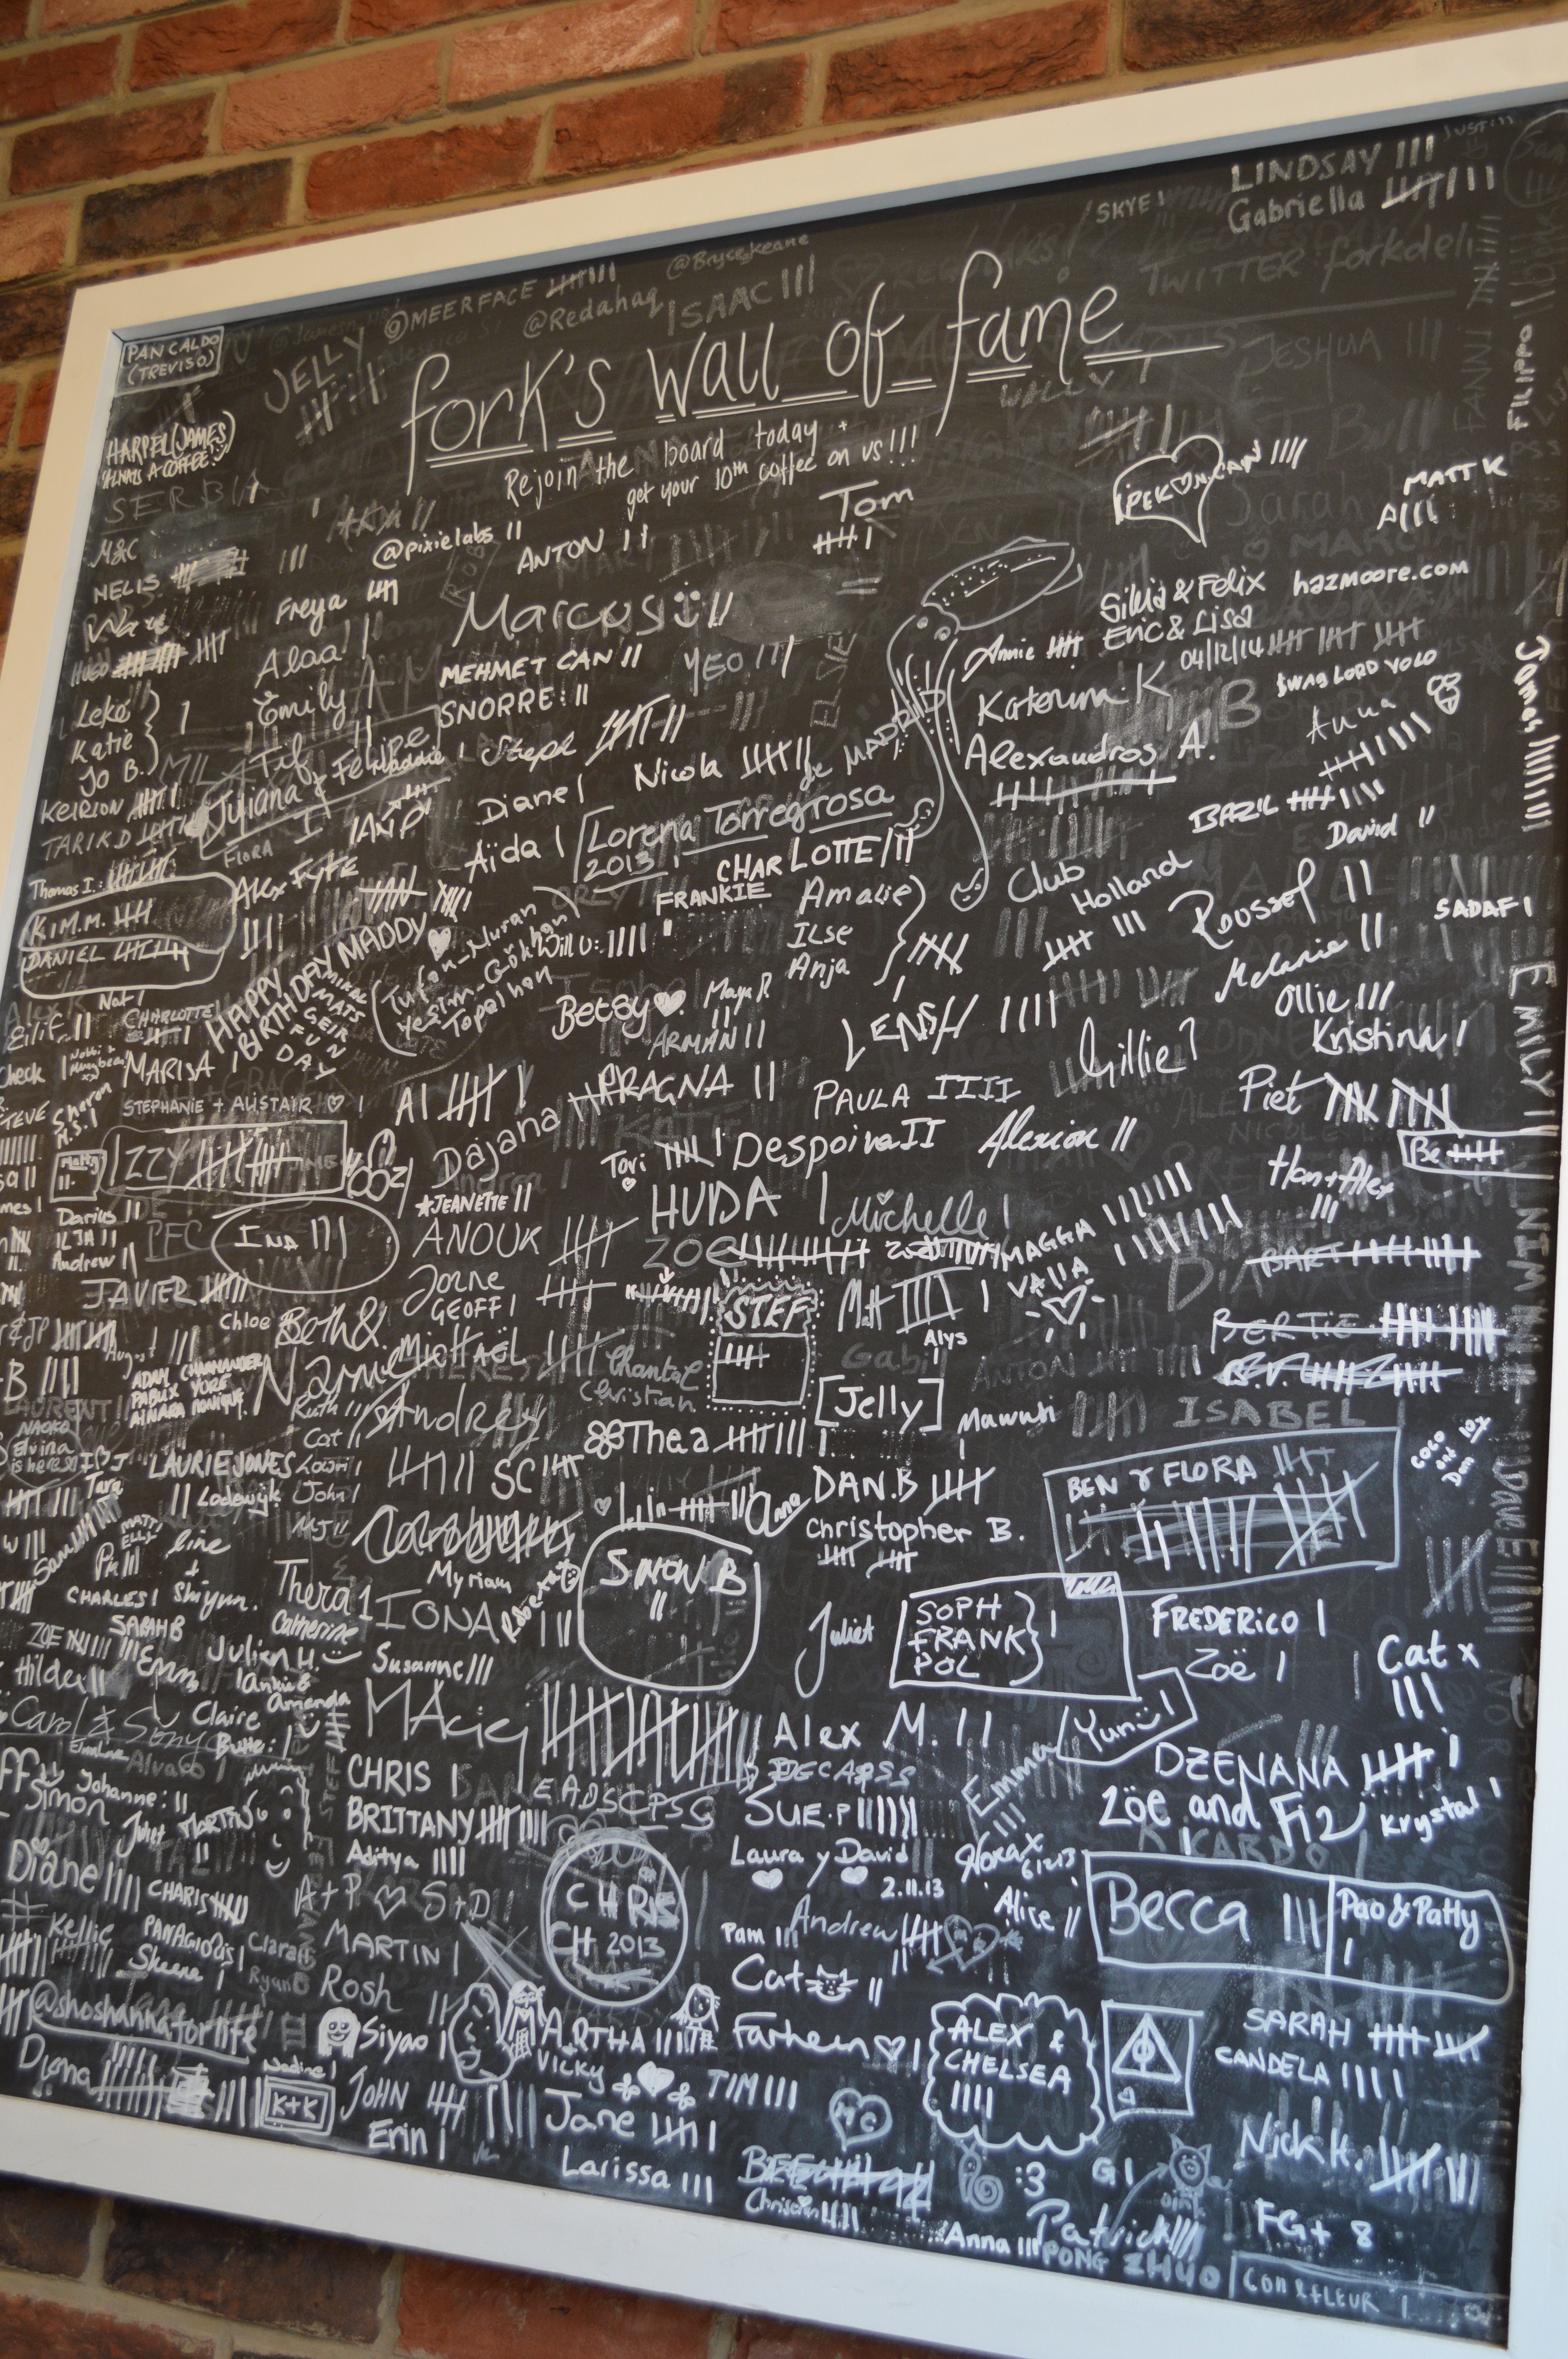
writing, board, wood, newspaper, blackboard, memorial, art, text, calligraphy, names, chalk board, commemorative plaque